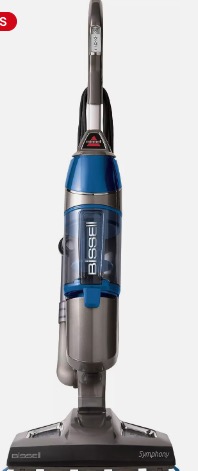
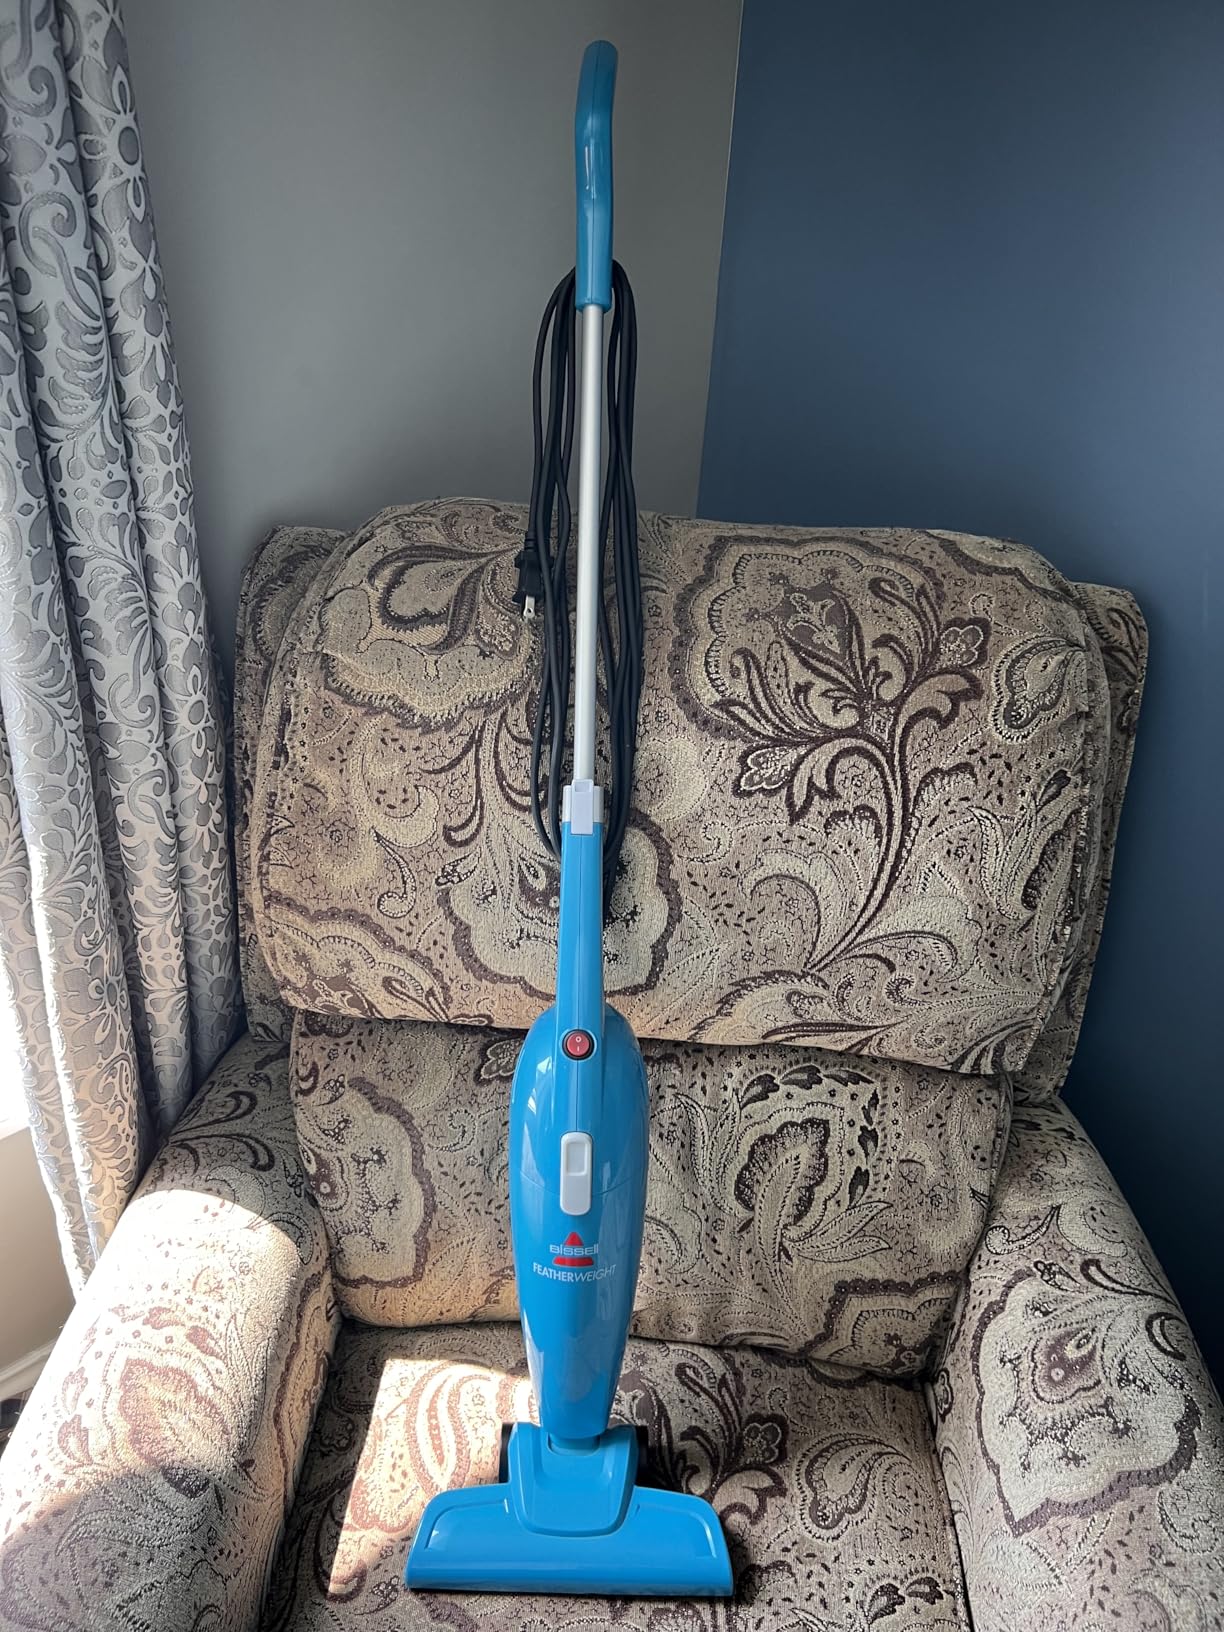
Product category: items_vacuum
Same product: no